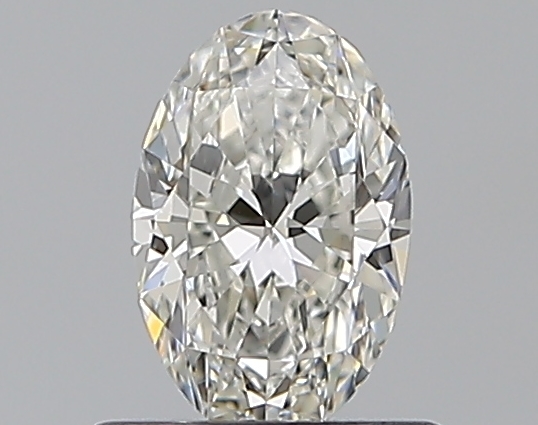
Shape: oval
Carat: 0.51
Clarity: VS1
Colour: H
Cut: EX
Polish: EX
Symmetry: VG
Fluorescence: N
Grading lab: GIA
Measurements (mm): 6.77 x 4.36 x 2.67